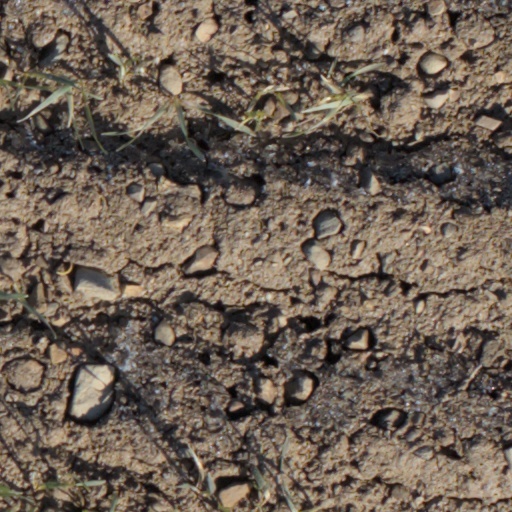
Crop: wheat